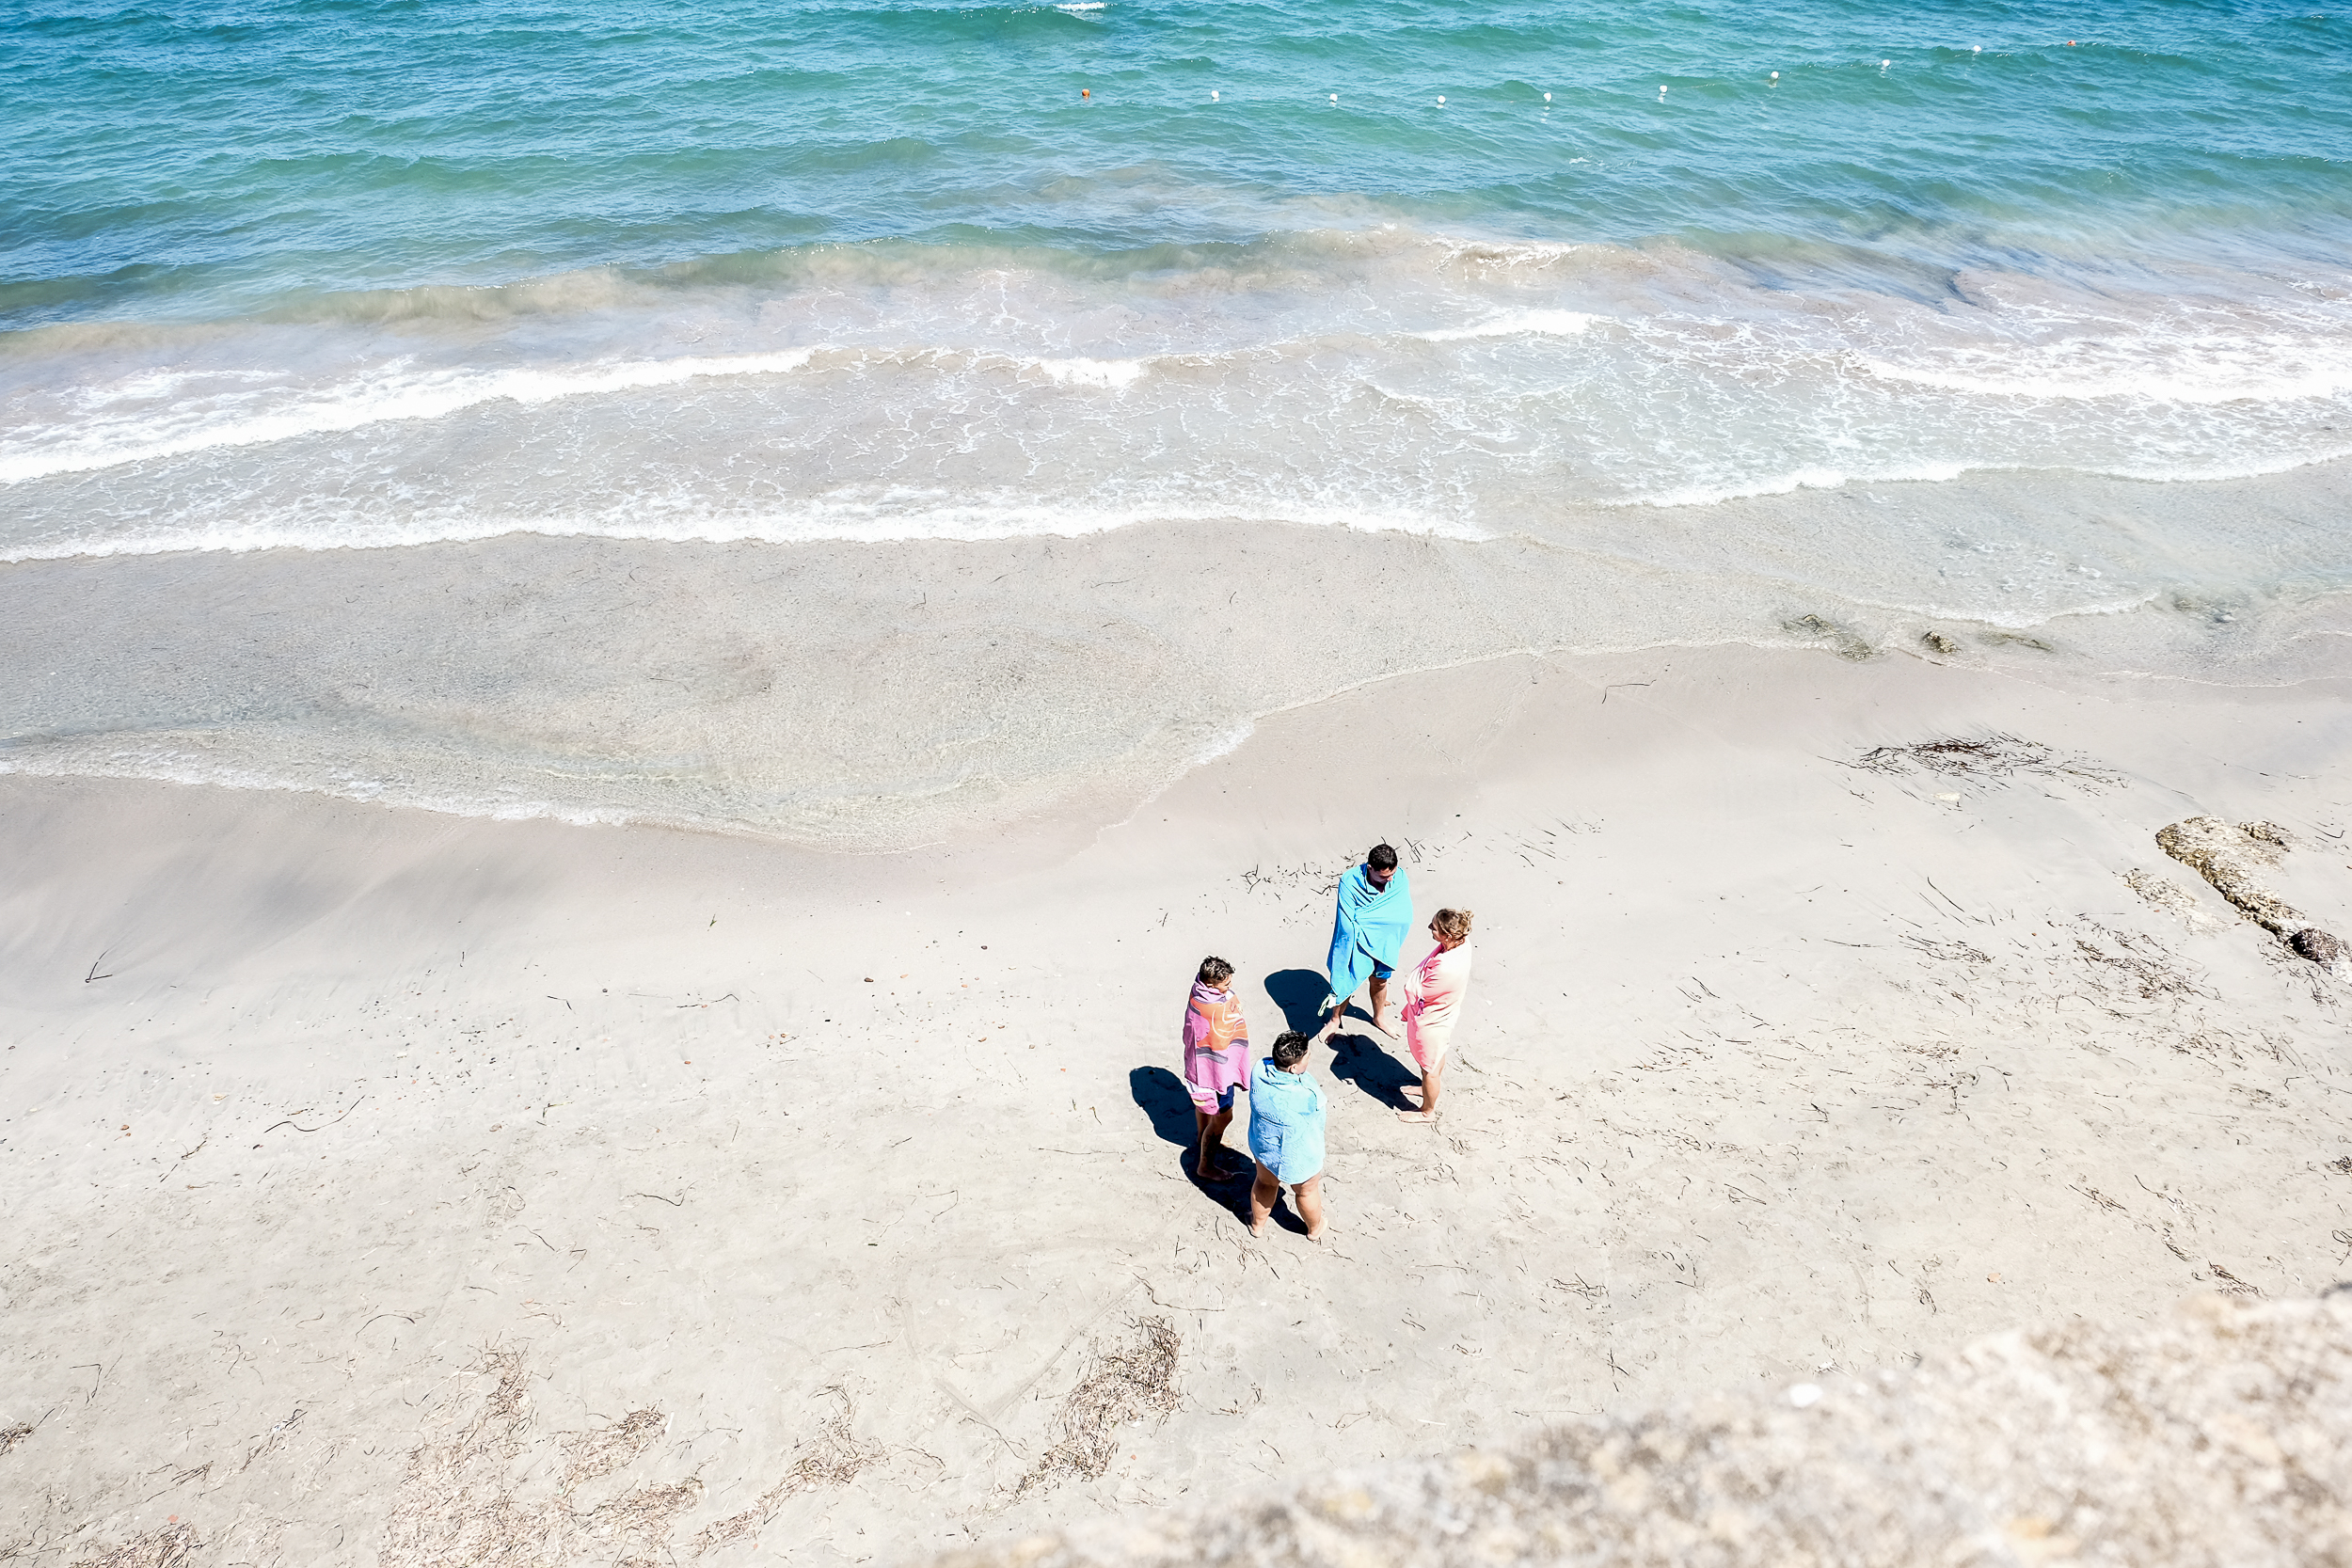
beach, sea, coast, water, sand, ocean, people, shore, wave, vacation, seashore, body of water, wind wave